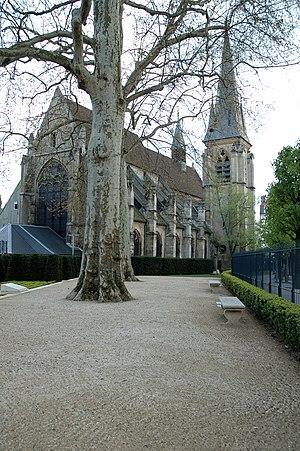
Sceaux est une commune française du département des Hauts-de-Seine en région Île-de-France, dans l'arrondissement d'Antony, au sud de Paris.